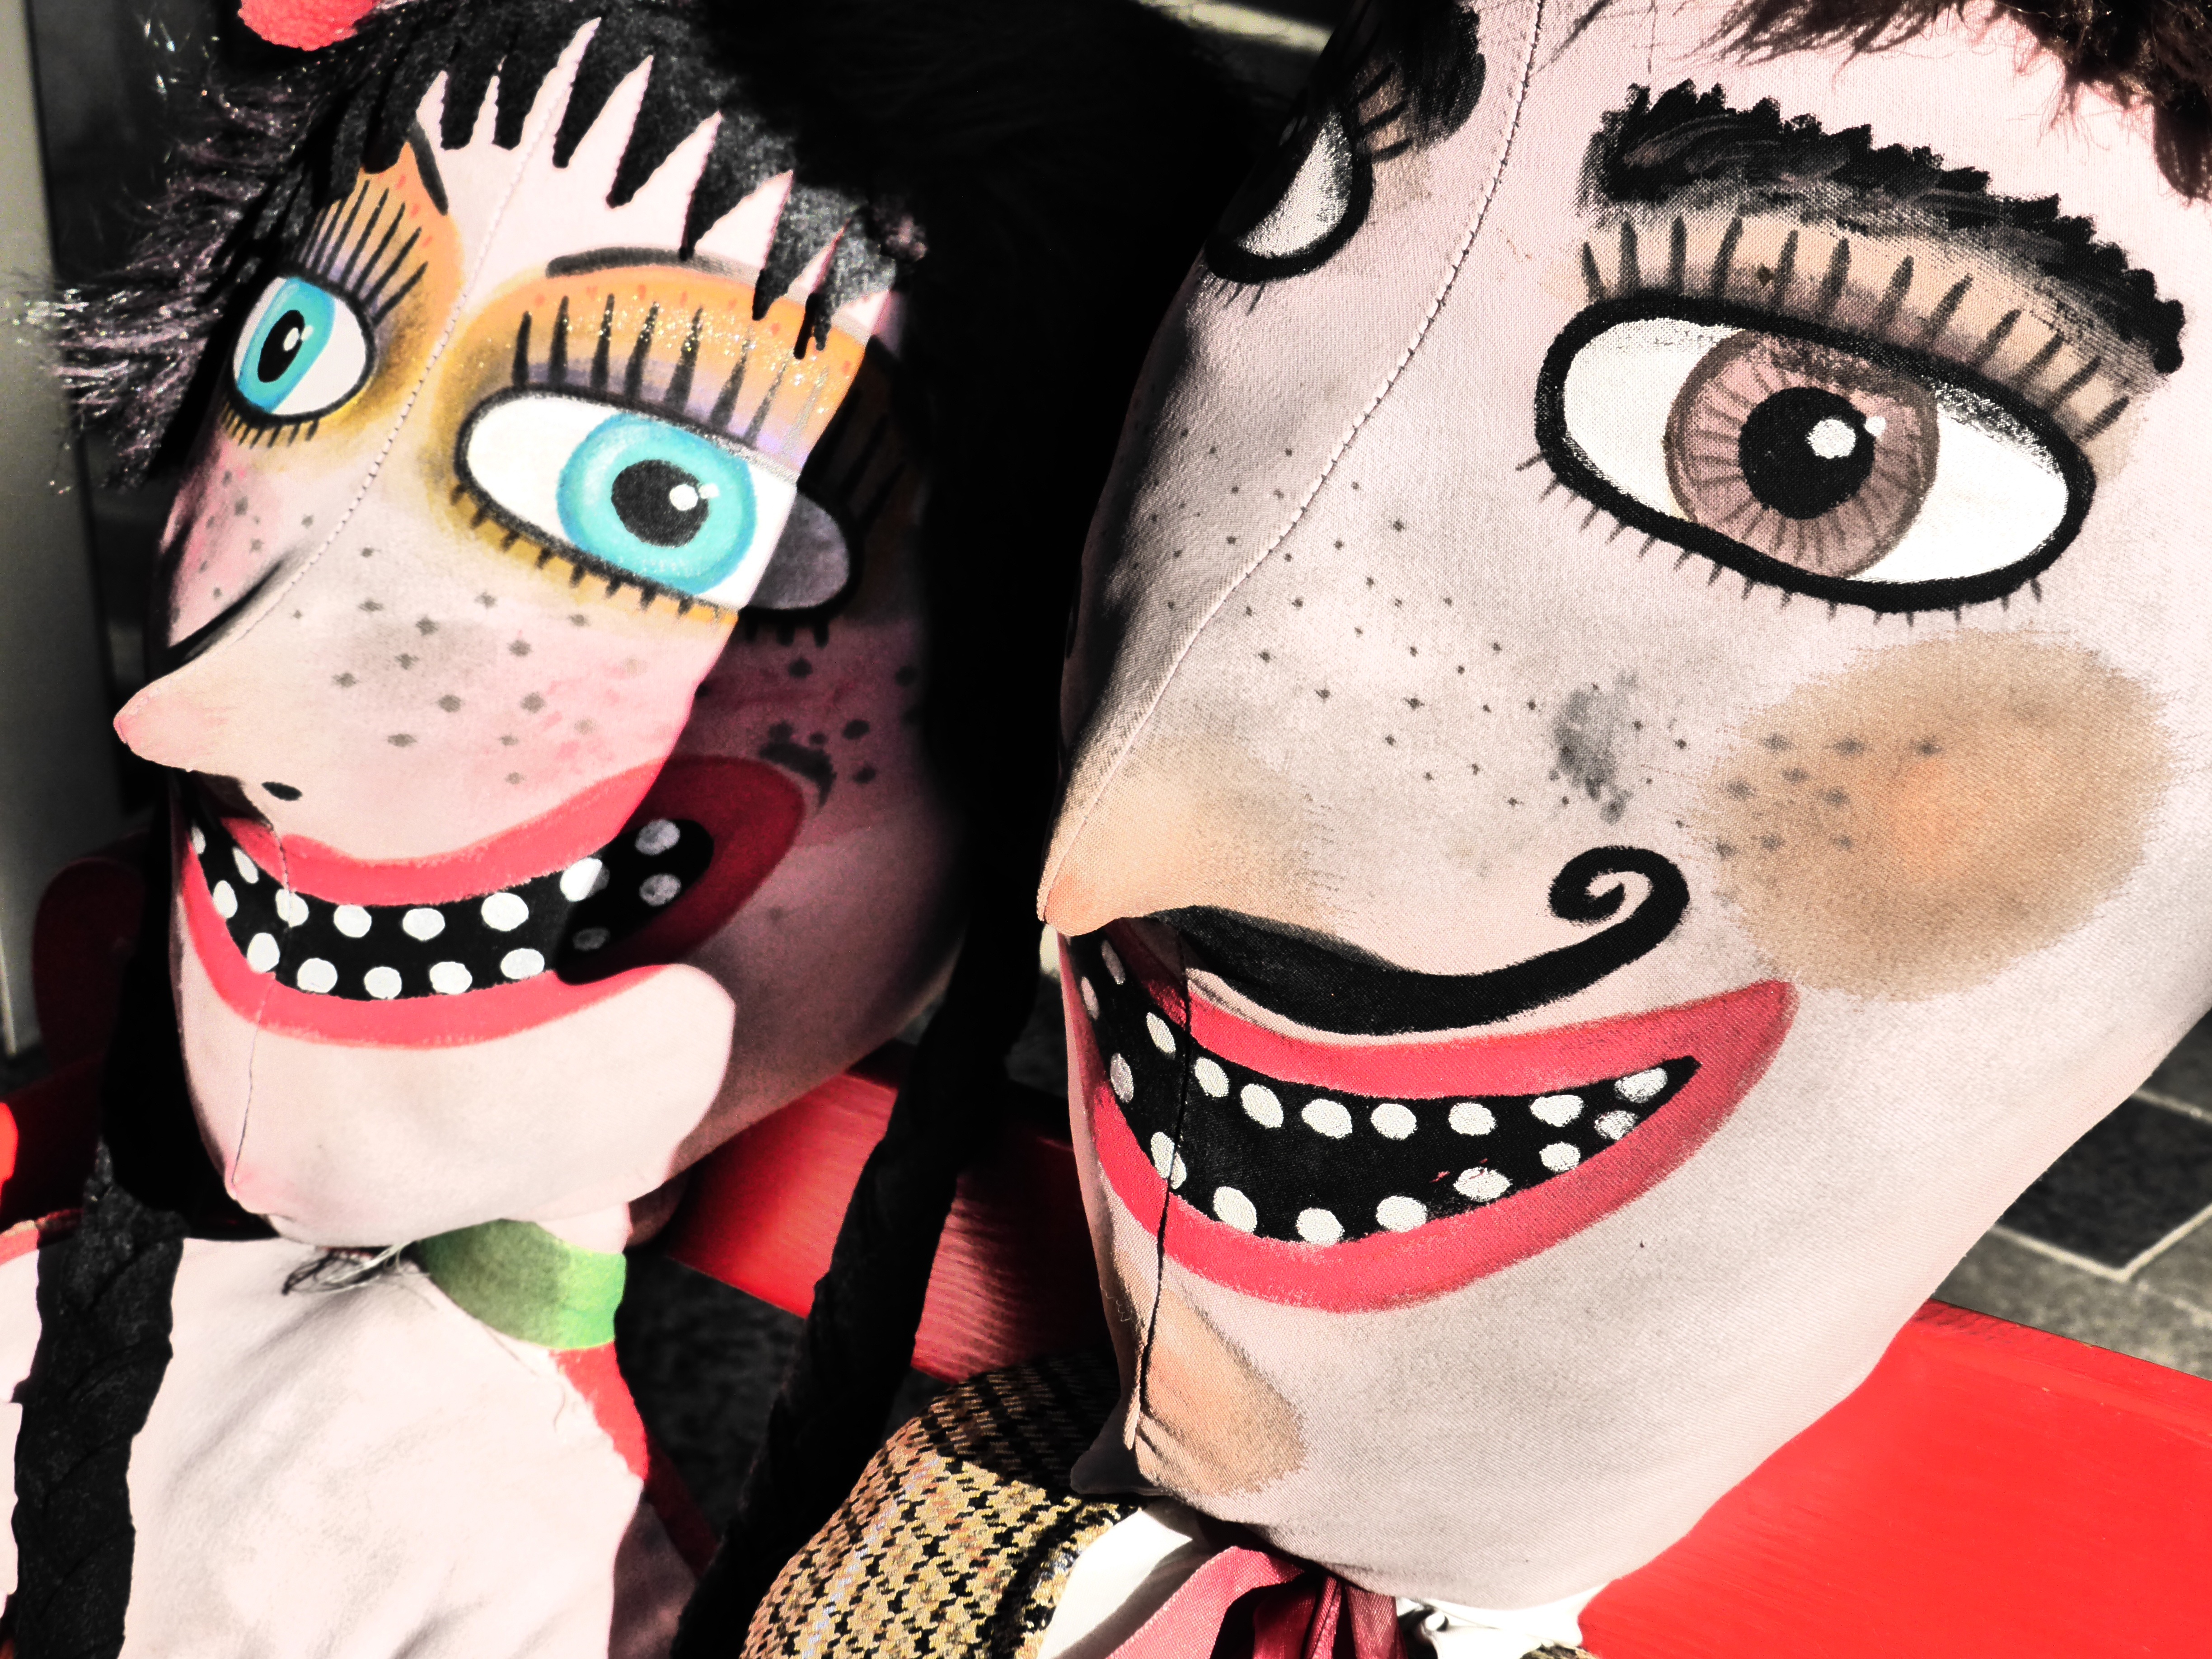
clothing, graffiti, toy, illustration, head, murals, costume, heads, anime, street painting